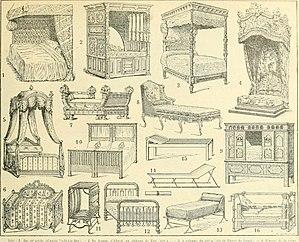
Un lit est un meuble utilisé principalement pour dormir, et donc généralement placé dans une chambre dont il est le meuble caractéristique.